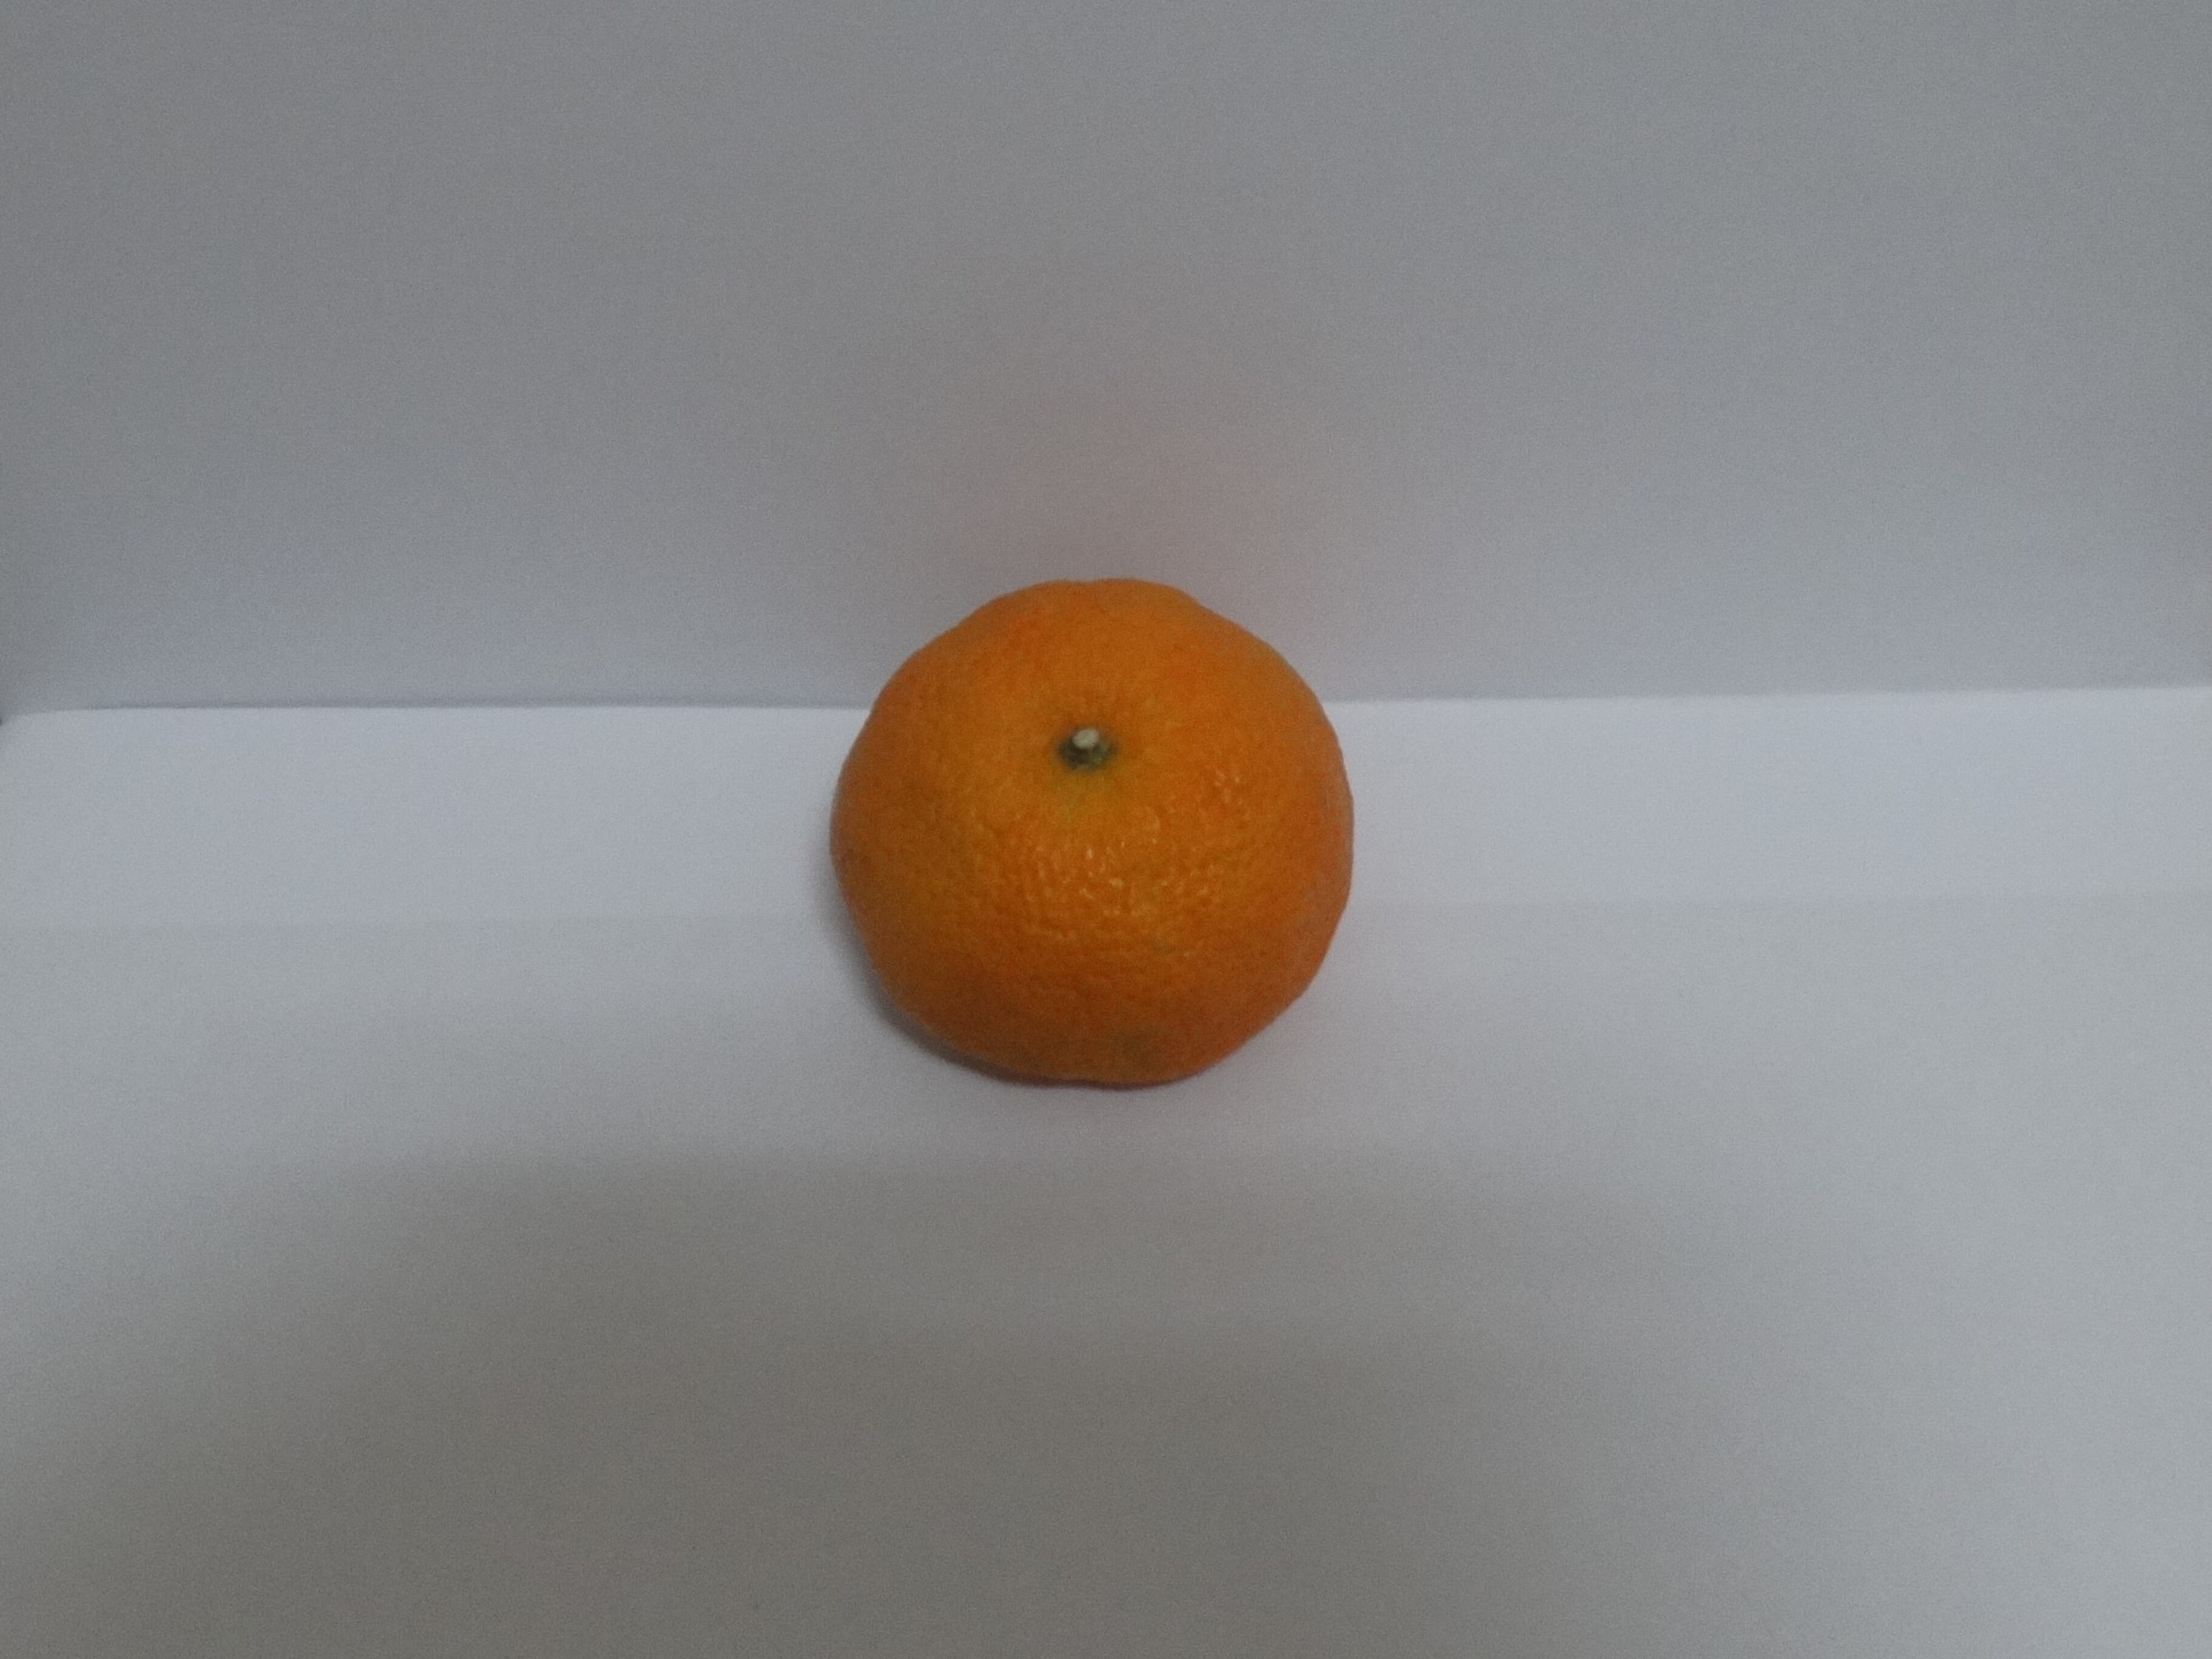
Citrus fruit variety: murcott